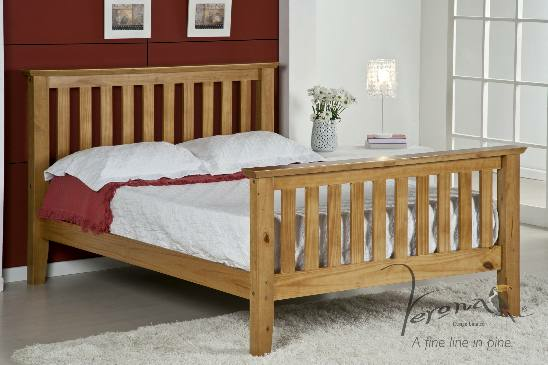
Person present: No